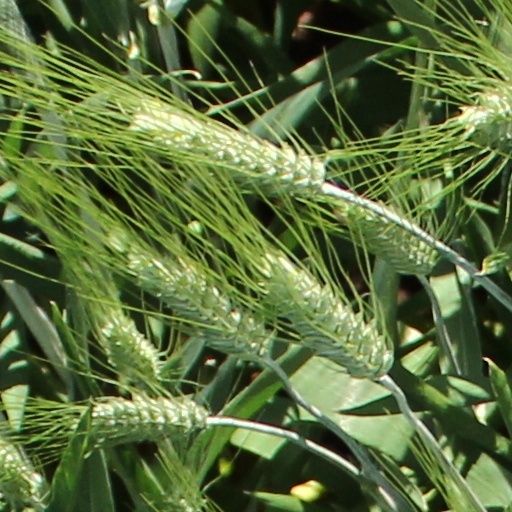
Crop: wheat